Peter Avanzino

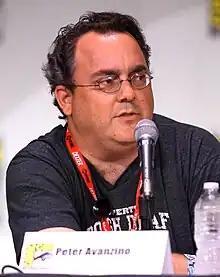
Avanzino in July 2011

Peter Avanzino (born May 26, 1962) is an American animation director. He has directed several episodes of "Futurama", and served as supervising director on the 6th and 7th seasons of the series. Avanzino works for Rough Draft Studios in Glendale, California. He has also directed episodes of "Drawn Together", "Duckman", "The Wild Thornberrys", "Sit Down, Shut Up", and "The Ren & Stimpy Show". He was also a storyboard artist on "The Ren & Stimpy Show" and "The Simpsons". Additionally, he directed the Christmas movie "How Murray Saved Christmas". Avanzino currently resides in Los Angeles, California with his wife and kids.